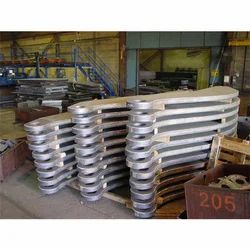
Label: CNC_Precision_Plasma_Cutting_Plate